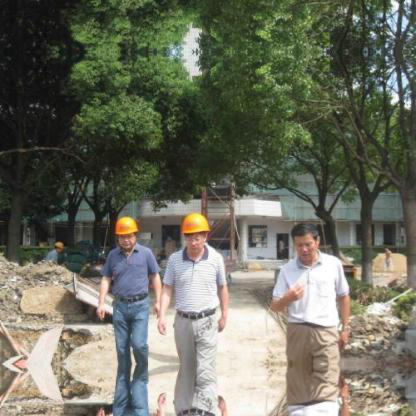
Objects in the image:
label: helmet
label: helmet
label: head
label: helmet